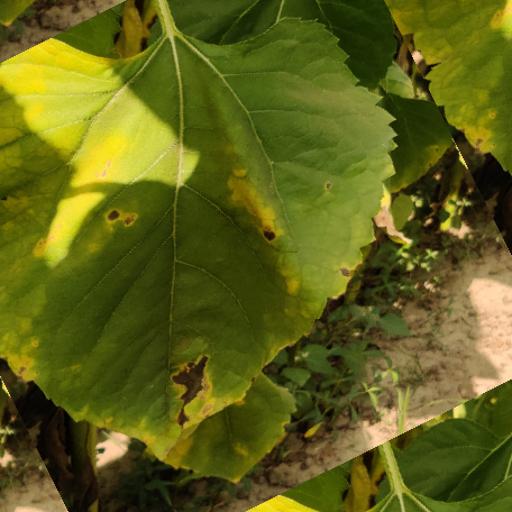
Label: Leaf_scars